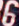
Number: 6